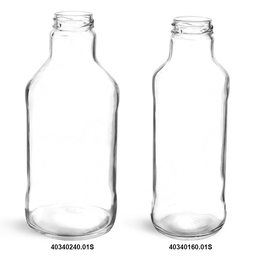
Label: bottles